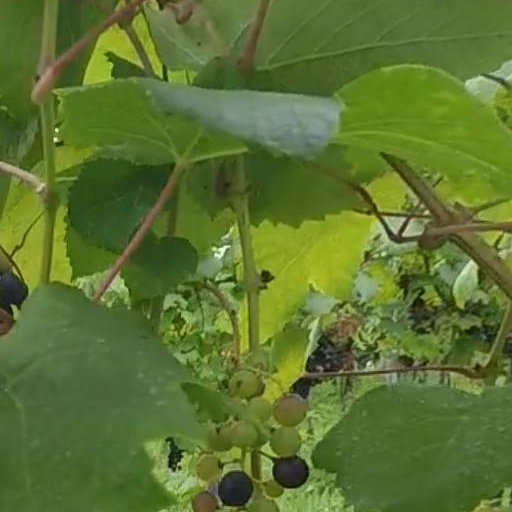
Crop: grape